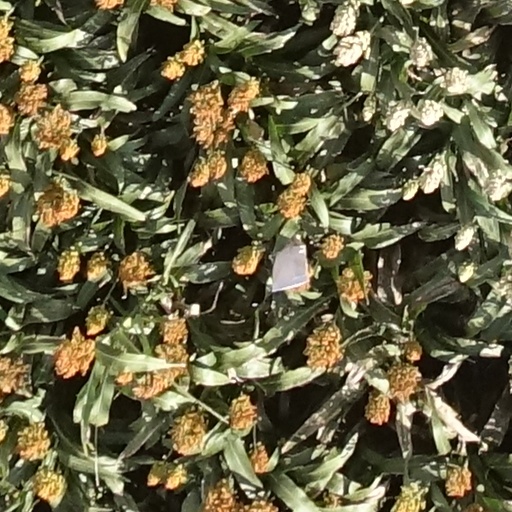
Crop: sorghum